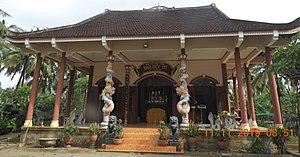
Hoài Nhơn est un district de la province de Bình Định dans la région de la côte centrale du Sud du Viêt Nam.